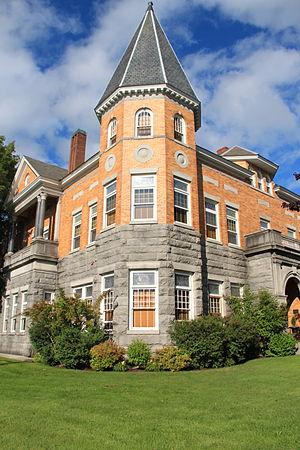
Voici la liste des lieux historiques nationaux du Canada situé au Québec. En mars 2011, on compte 190 lieux historiques nationaux au Québec, sont 30 sont administrés par Parcs Canada. De ce nombre, il faut ajouter cinq sites qui ont perdu leur désignations. Les sites des agglomérations Montréal et de Québec sont traités dans :
Cet article recense les lieux patrimoniaux de l'Estrie inscrit au Répertoire canadien des lieux patrimoniaux, qu'ils soient de niveau provincial, fédéral ou municipal.
La bibliothèque et salle d'opéra Haskell est un édifice de style Queen Anne construit sur la frontière américano-canadienne dans les villes de Stanstead au Québec et de Derby Line au Vermont. Il s'agirait de la seule bibliothèque et de la seule salle d'opéra située sur une frontière internationale.